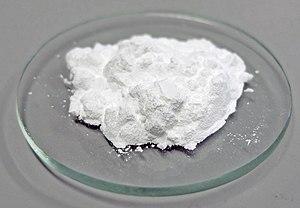
Oxyde de lanthane en poudre